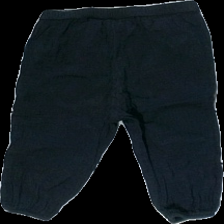
View: back
Type: Trousers
Category: Children
Brand: H&M
Colors: Black
Material: 100% cotton
Cut: Regular
Size: 80
Season: All
Stains: Minor
Damage: fabric is worn out
Price range: <50
Recommended usage: Recycle